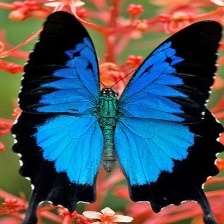
Species: ULYSES